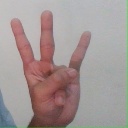
अक्षर: क्ष